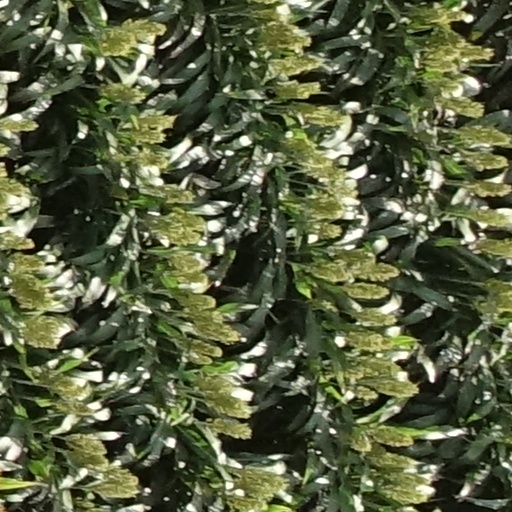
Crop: sorghum